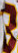
Number: 3